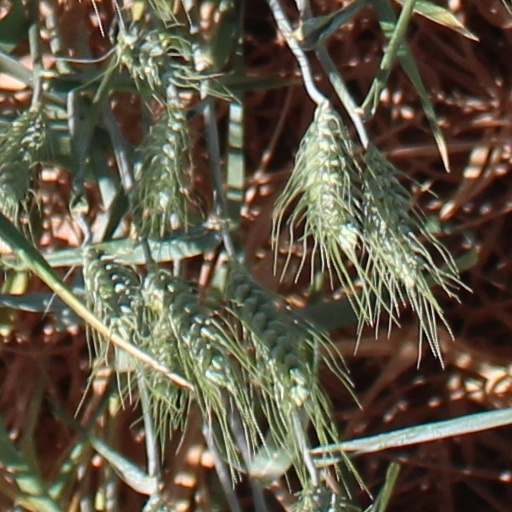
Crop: wheat